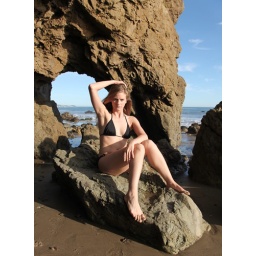
Photoshoot of a pretty model with long blonde hair and blue eyes in a black bikini.